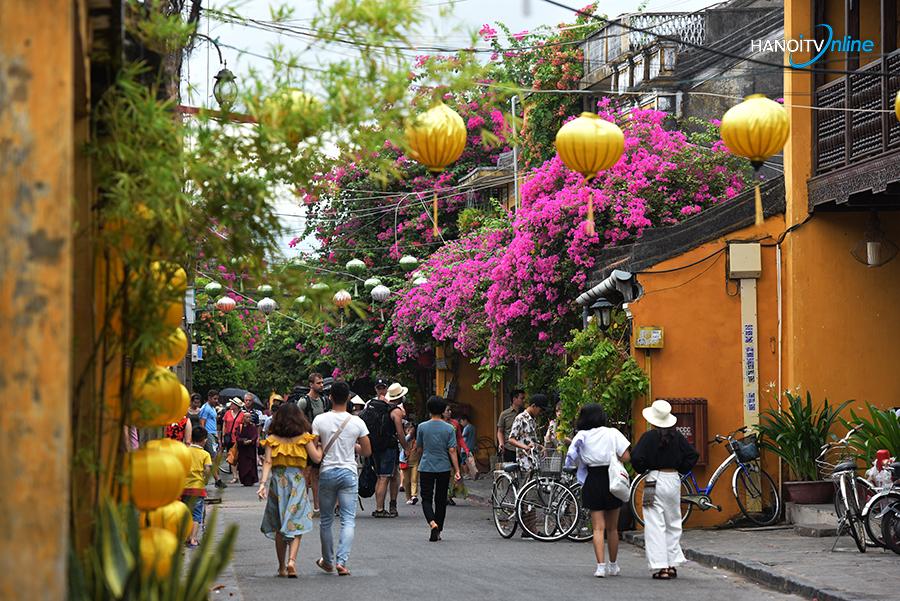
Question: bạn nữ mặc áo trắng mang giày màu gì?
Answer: bạn nữ mặc áo trắng mang giày màu trắng